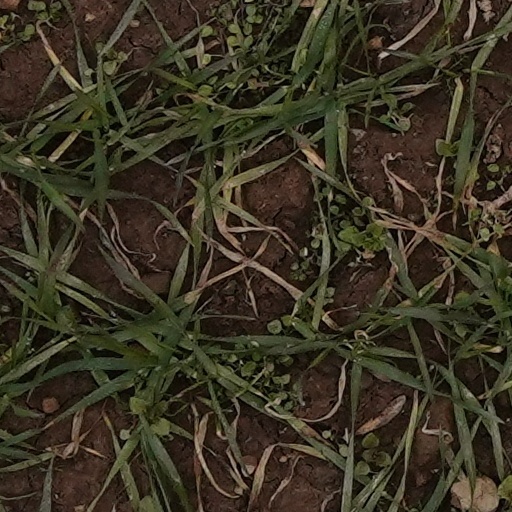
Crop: wheat